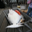
Label: flatfish